Tel Aviv University

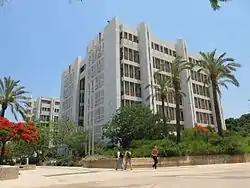
Life Sciences Building

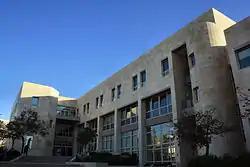
School of Economics

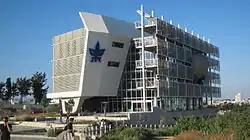
Environmental Studies Building

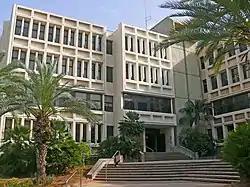
The Vladimir Schreiber Institute of Mathematics

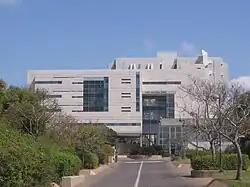

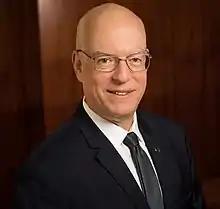
Ariel Porat, President of Tel Aviv University

In addition to being Tel Aviv University's home for international researchers, visitors and partnerships, The Lowy International School (formerly TAU International) annually affords thousands of students from across the globe the opportunity to study at Tel Aviv University. The school is overseen by Milette Shamir, the university's vice president of international affairs.